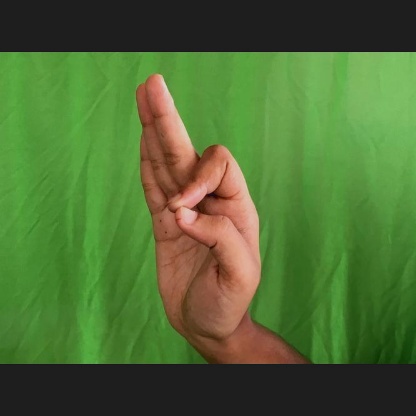
Mudra: Aralam